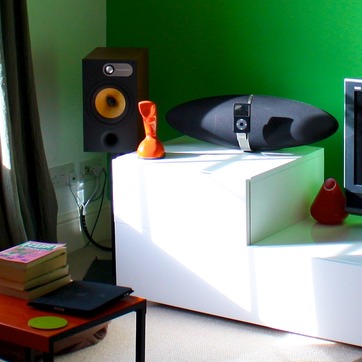
Material: other